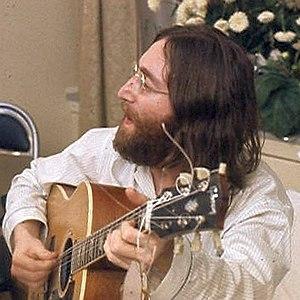
John Winston Ono Lennon [ d͡ʒɒn ˈlɛnən], né le 9 octobre 1940 à Liverpool et mort assassiné le 8 décembre 1980 à New York, est un auteur-compositeur-interprète, musicien et écrivain britannique.